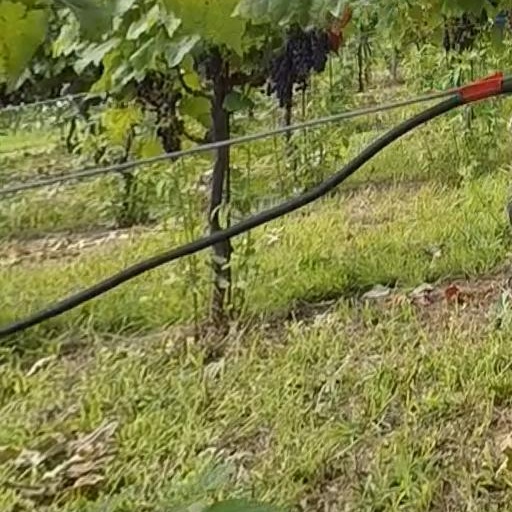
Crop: grape